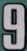
Number: 9